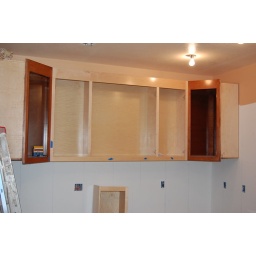
Upper cabinets installed above the far wall of the kitchen. The sink will be to the left and the dishwasher to the right.